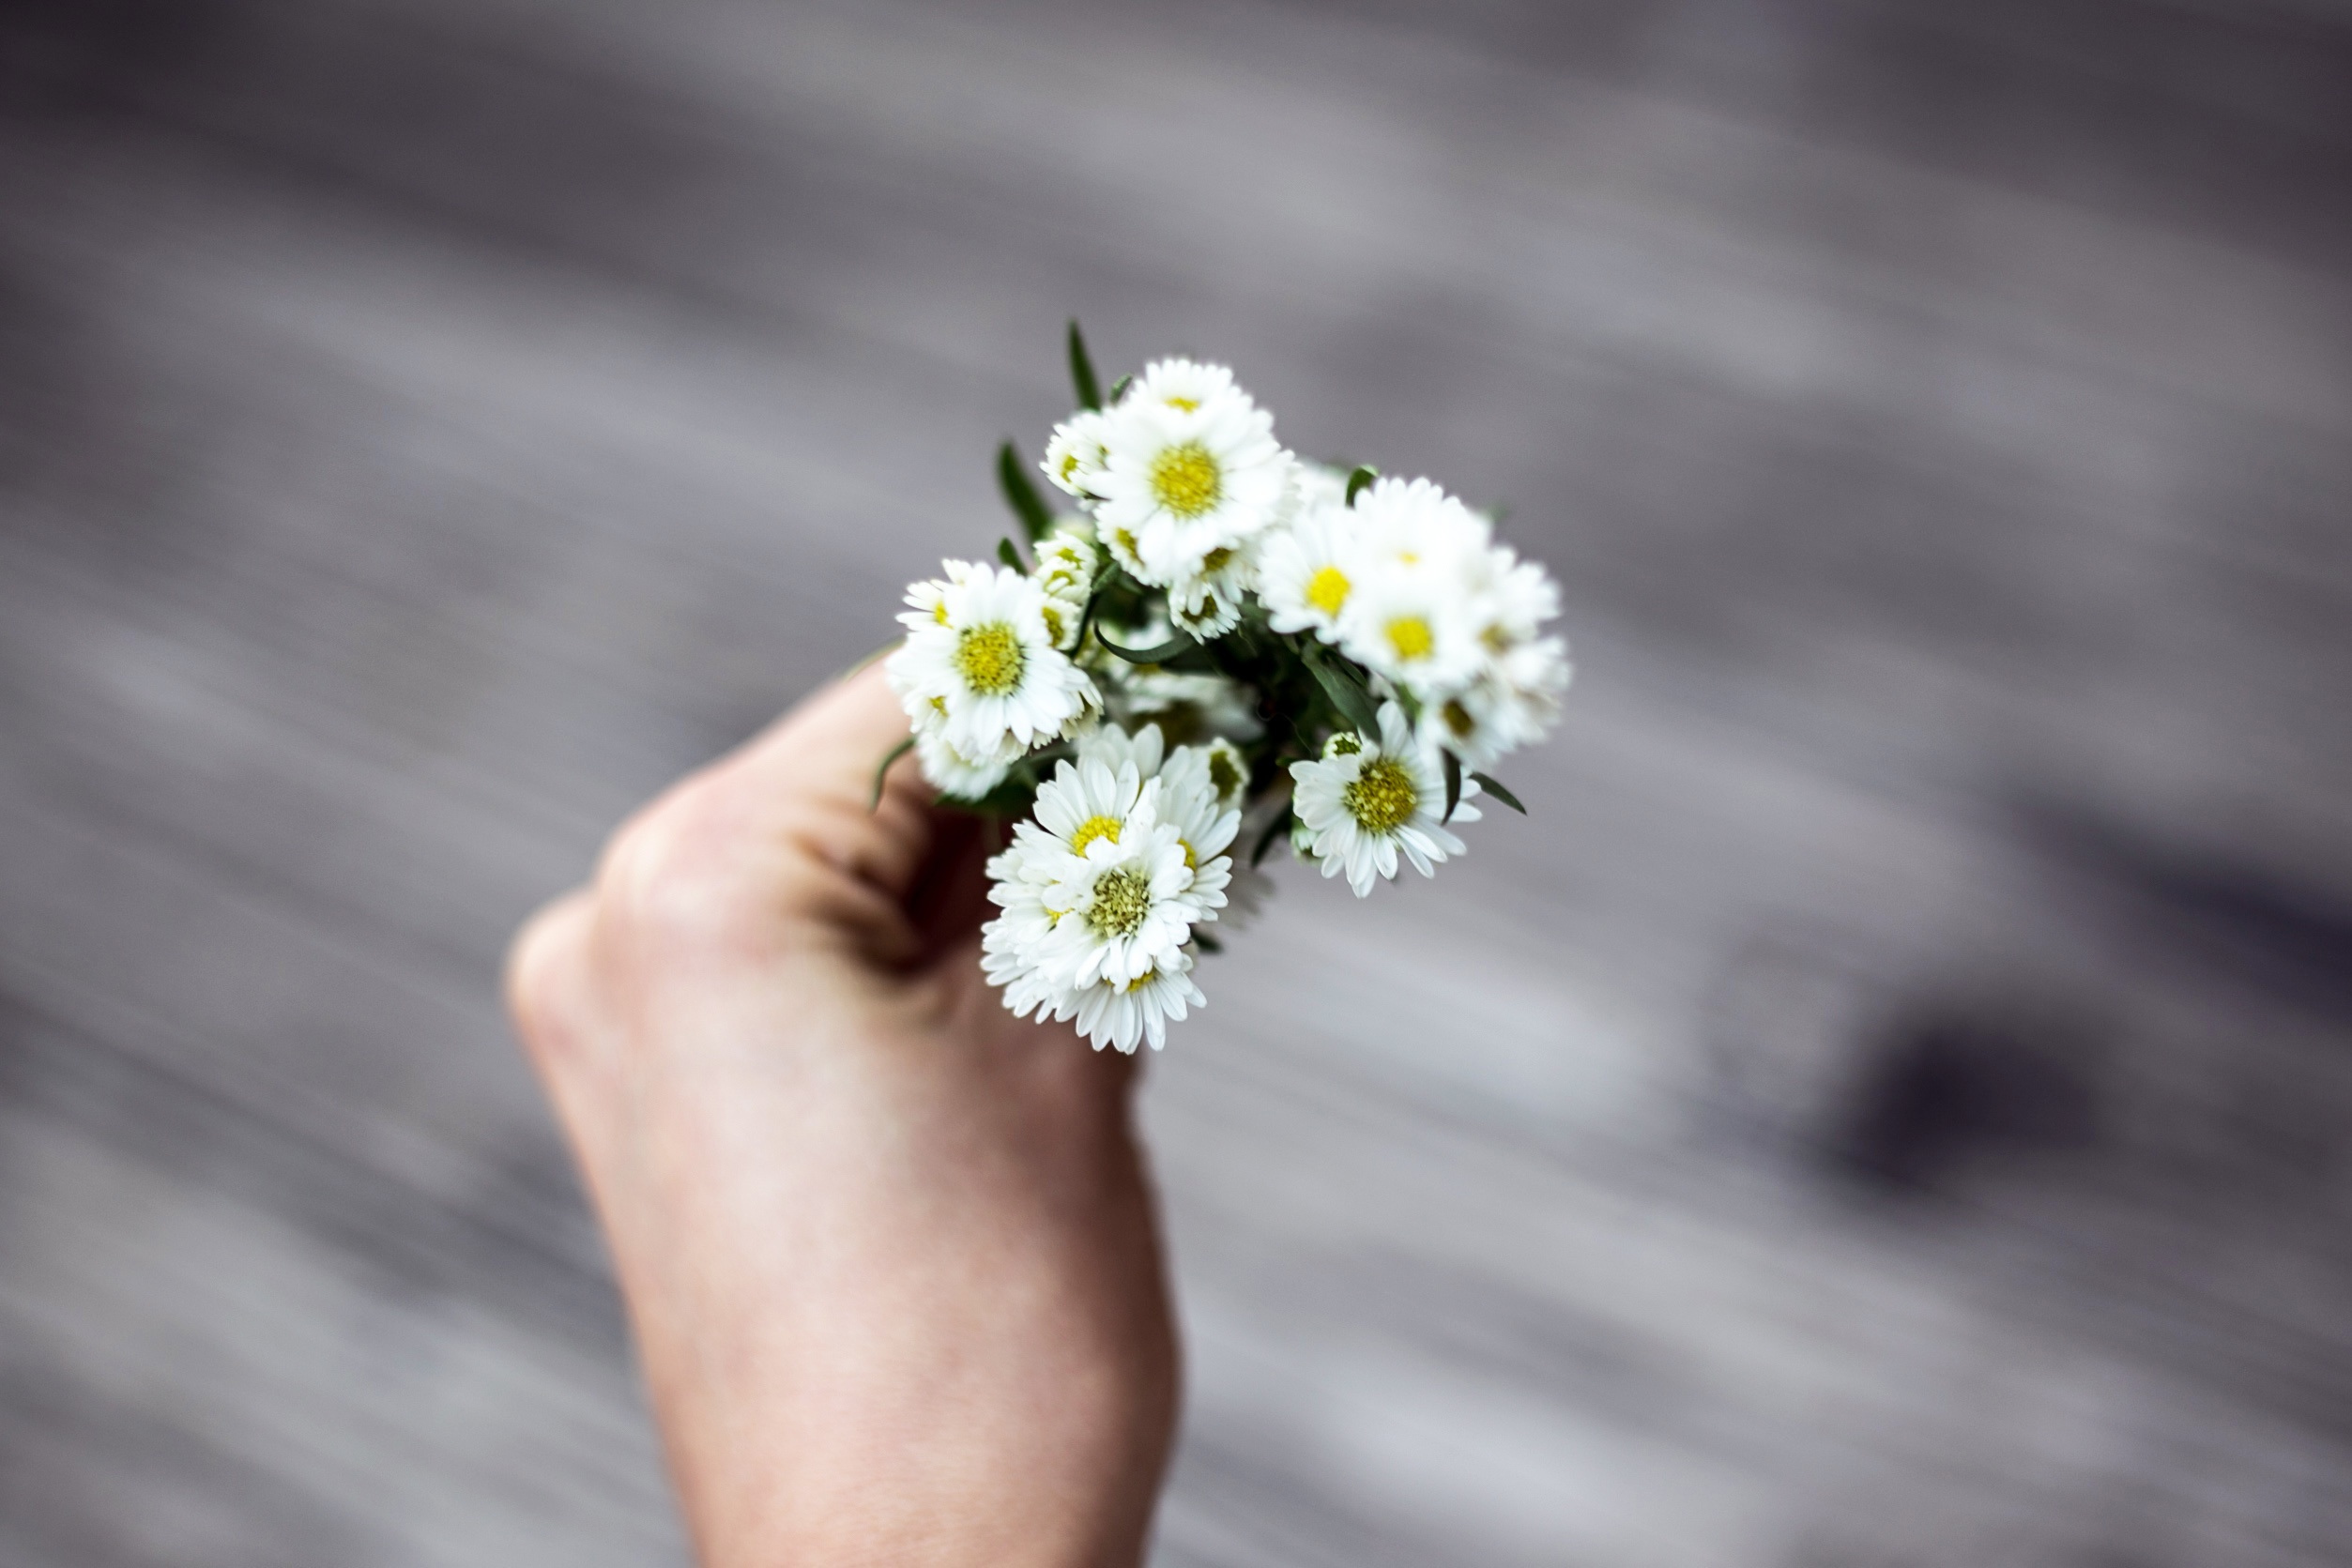
hand, blossom, plant, white, photography, flower, petal, daisy, bouquet, spring, green, yellow, bride, flora, close up, photograph, floristry, macro photography, flower bouquet, floral design, flower arranging